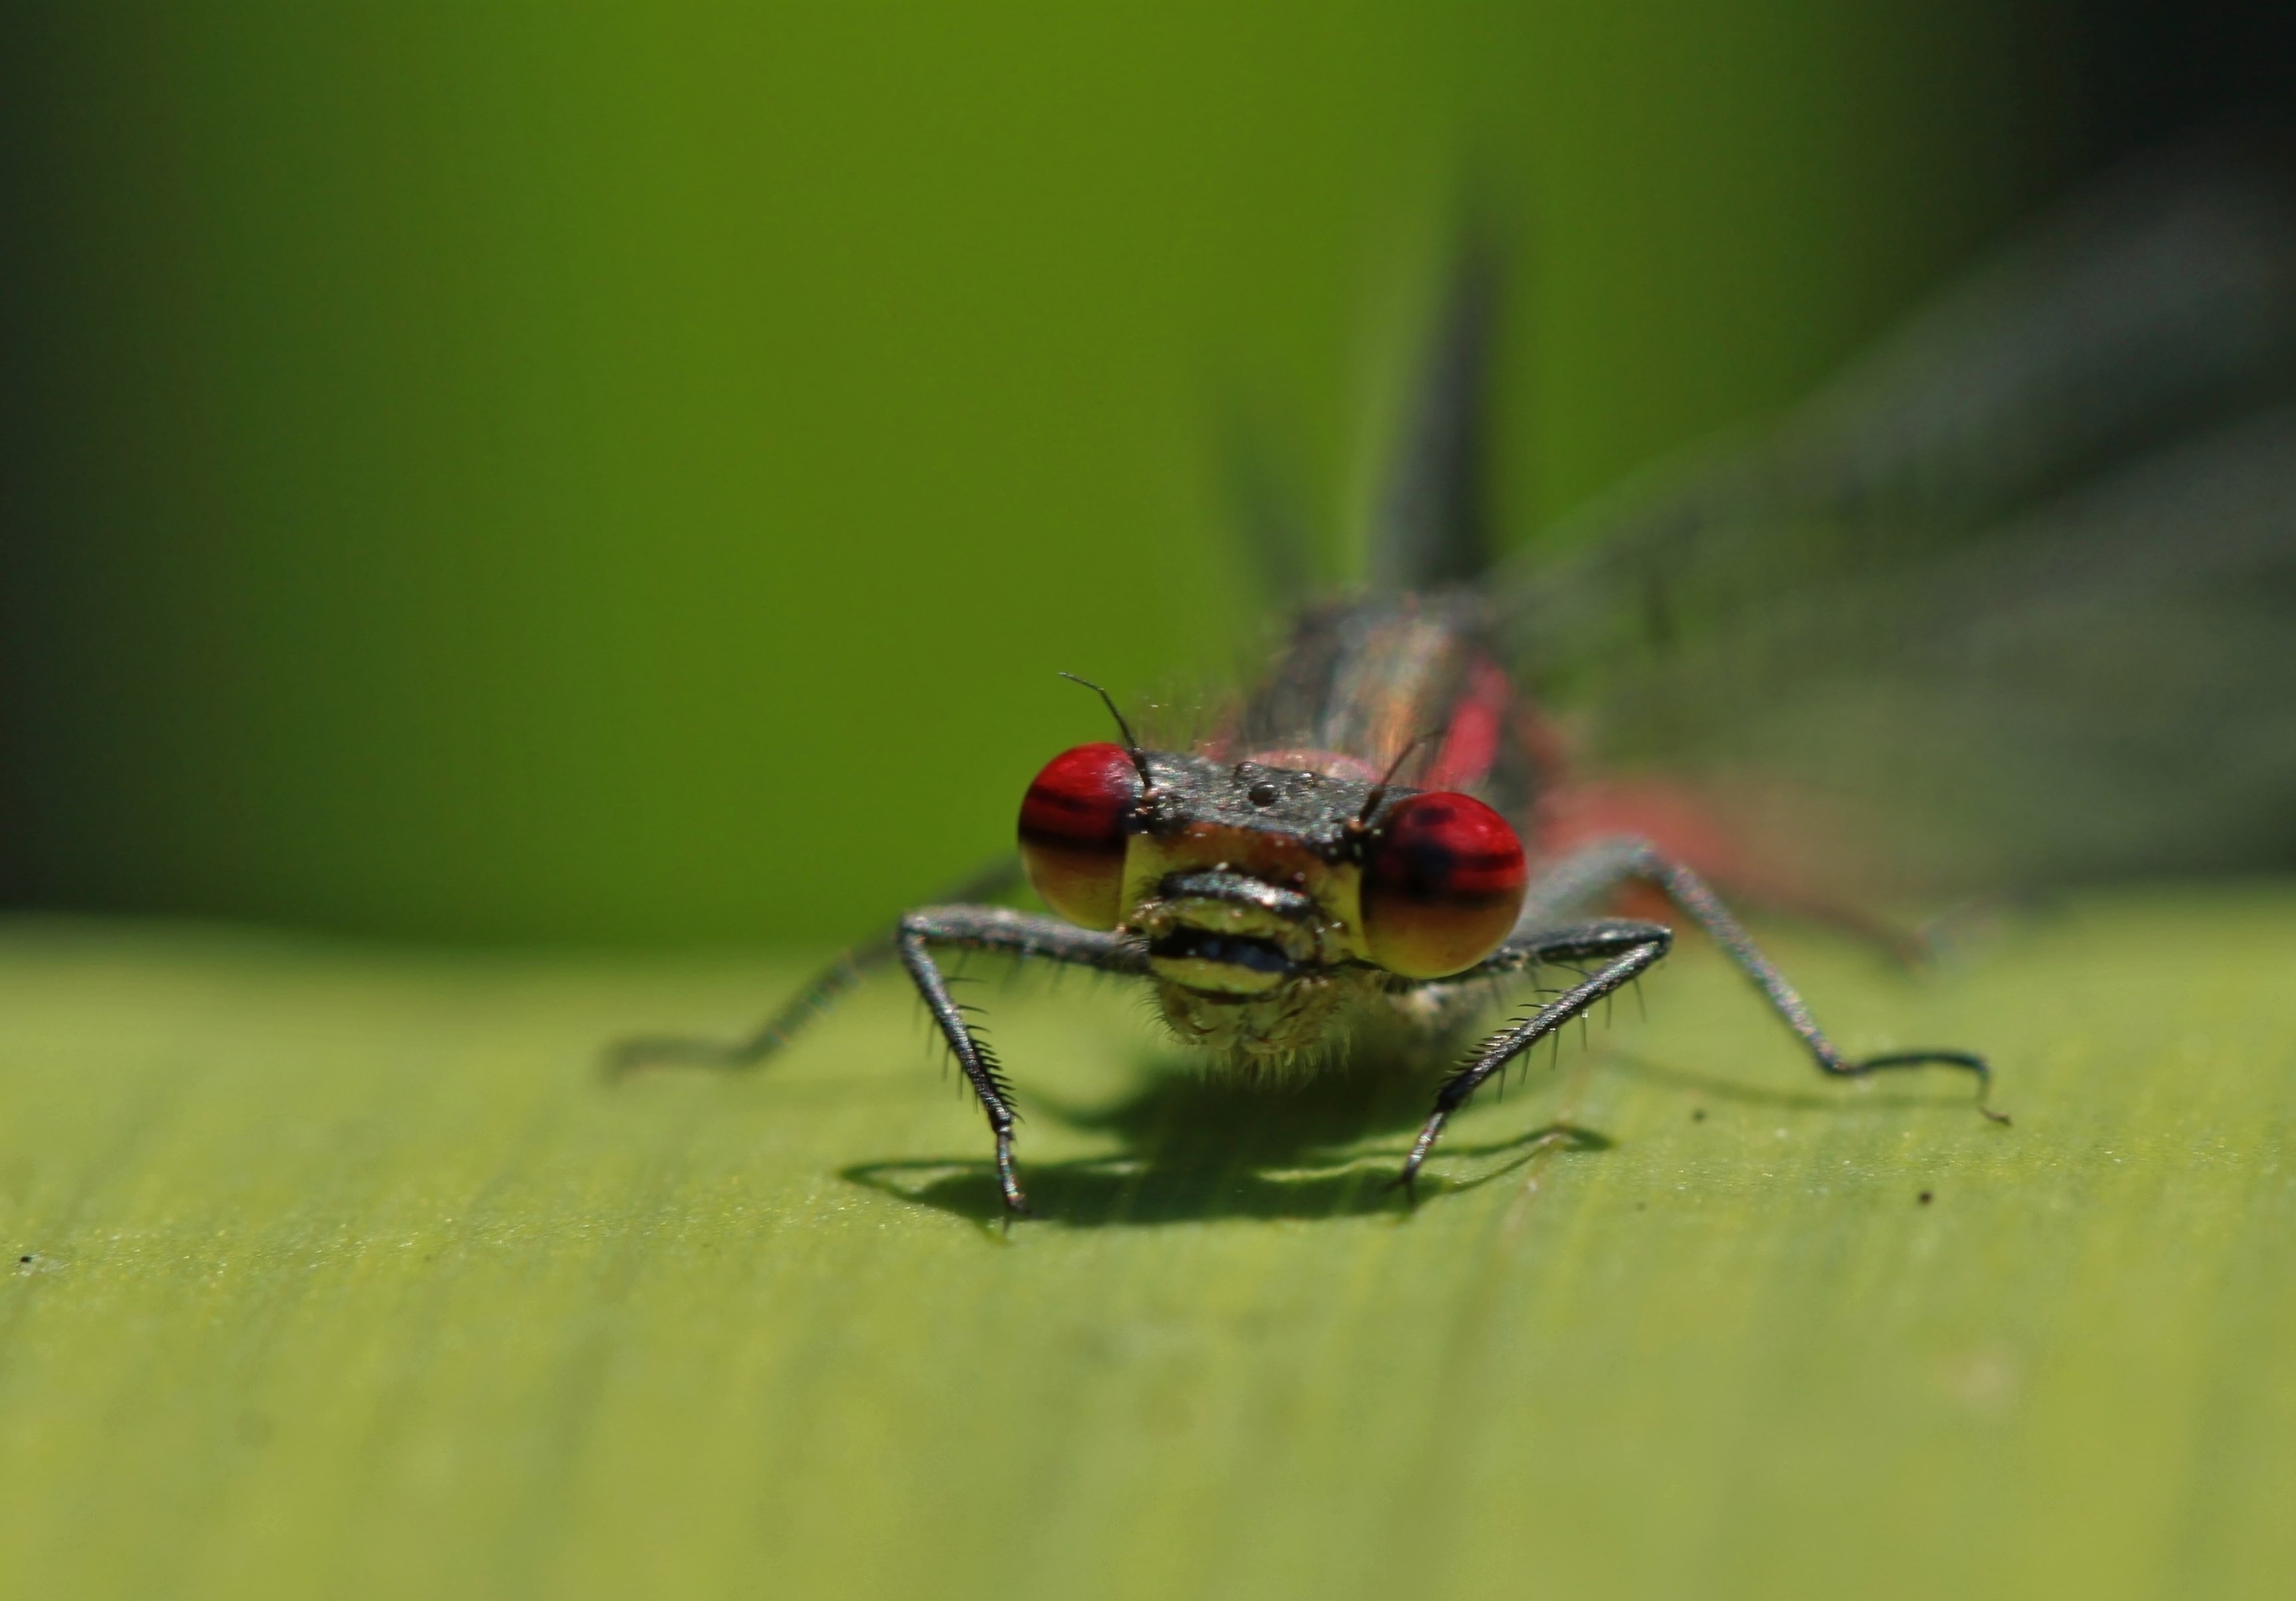
nature, plant, photography, leaf, animal, fly, green, insect, macro, close, flora, fauna, invertebrate, close up, eyes, legs, animals, dragonfly, beetle, animal world, macro photography, arthropod, insect macro, dragonflies, leaf beetle, frontal, plant stem